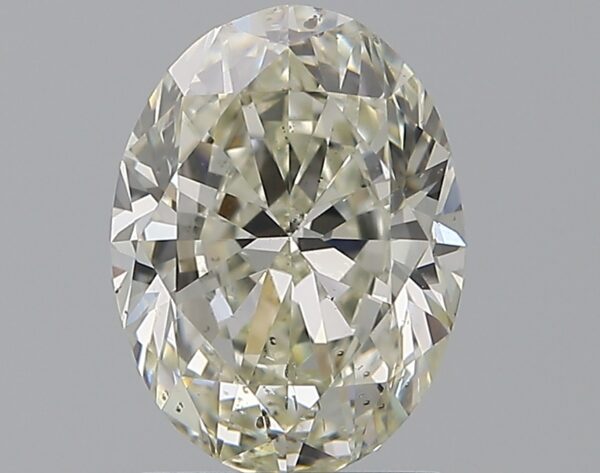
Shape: oval
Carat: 1.5
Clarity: SI1
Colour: L
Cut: VG
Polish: EX
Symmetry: VG
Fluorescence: M
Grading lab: GIA
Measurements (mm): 8.58 x 6.37 x 3.98